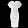
Label: Dress